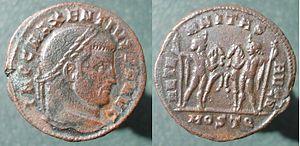
Maxence, nummus, Dioscures, Ostie, Tétrarchie
Dans la mythologie grecque, Castor et Pollux, appelés Dioscures, sont les fils jumeaux de Léda. Chacun né d’un œuf différent, ils sont respectivement, pour Castor, frère de Clytemnestre et fils de Tyndare, roi de Sparte, et pour Pollux, frère d'Hélène et fils de Zeus.